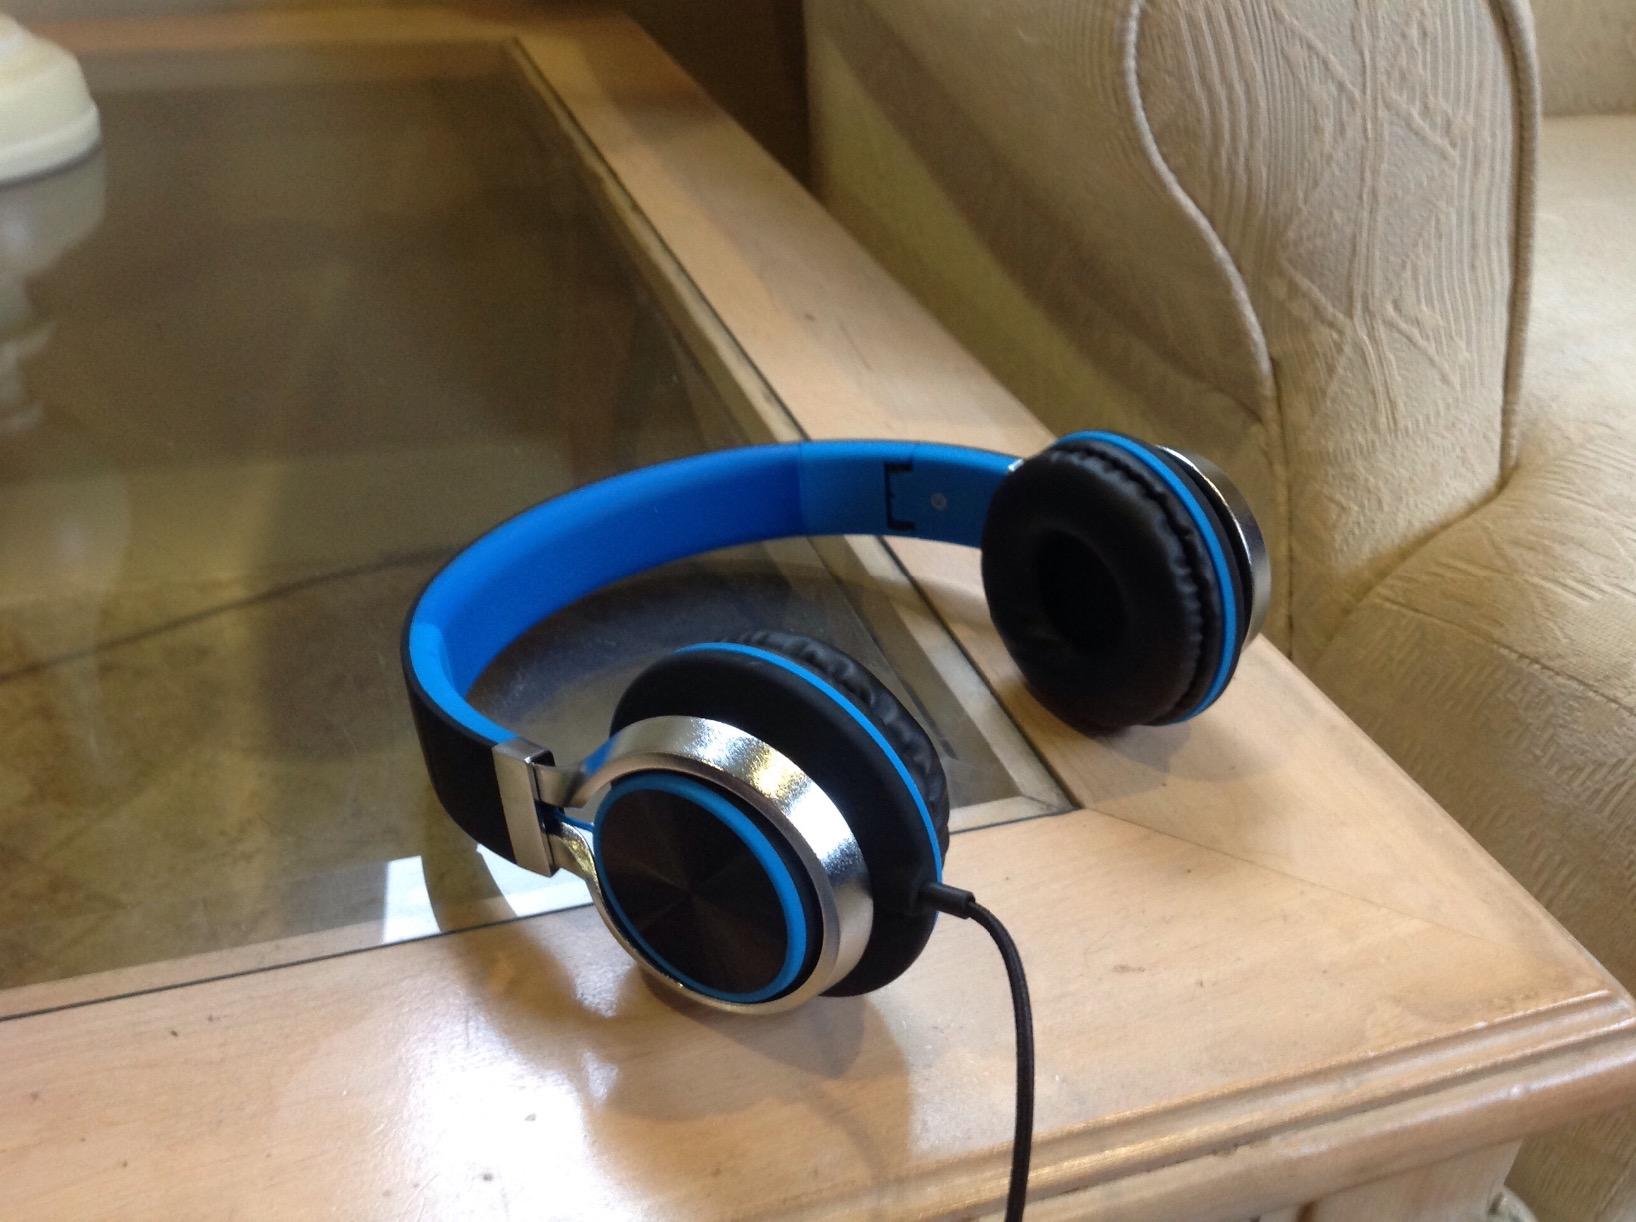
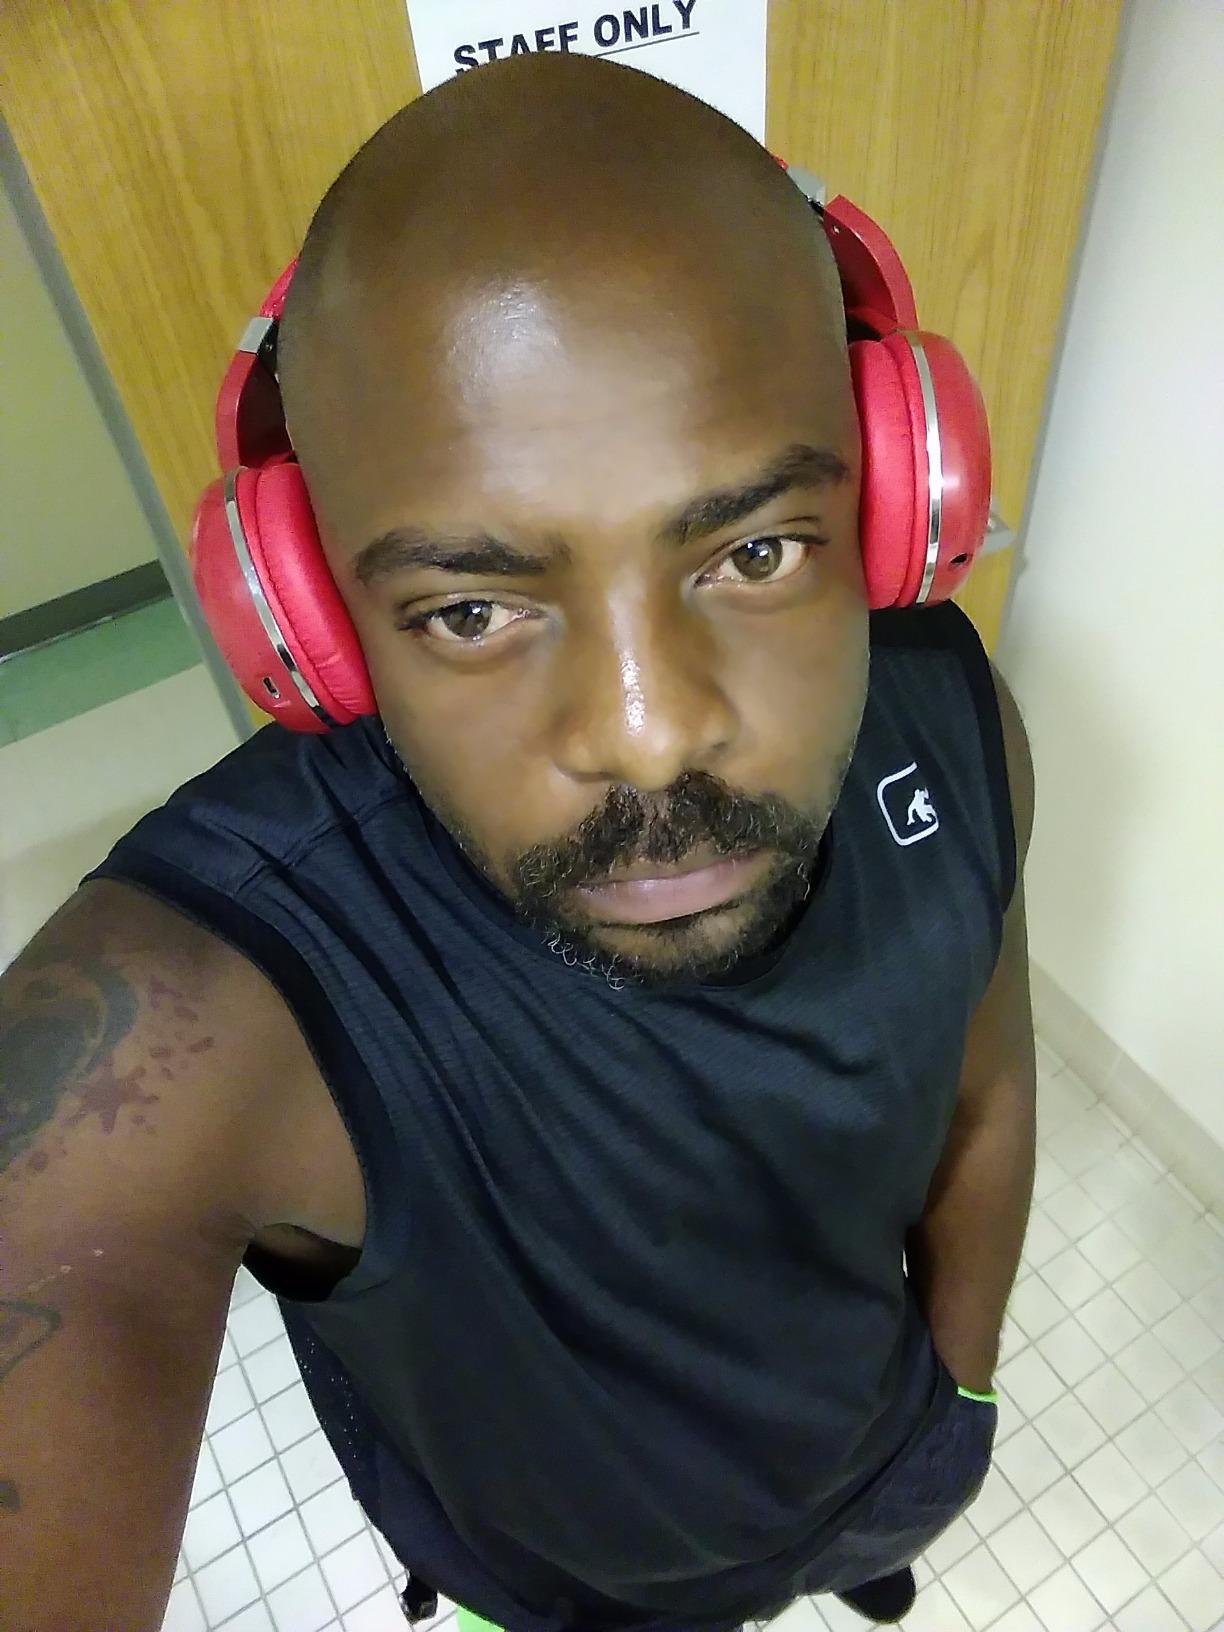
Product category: headphones
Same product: no